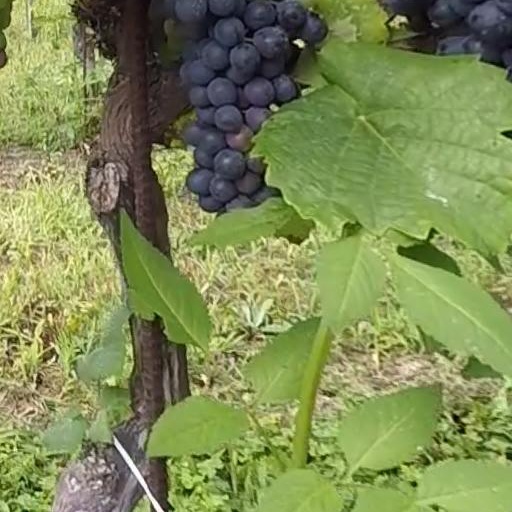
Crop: grape